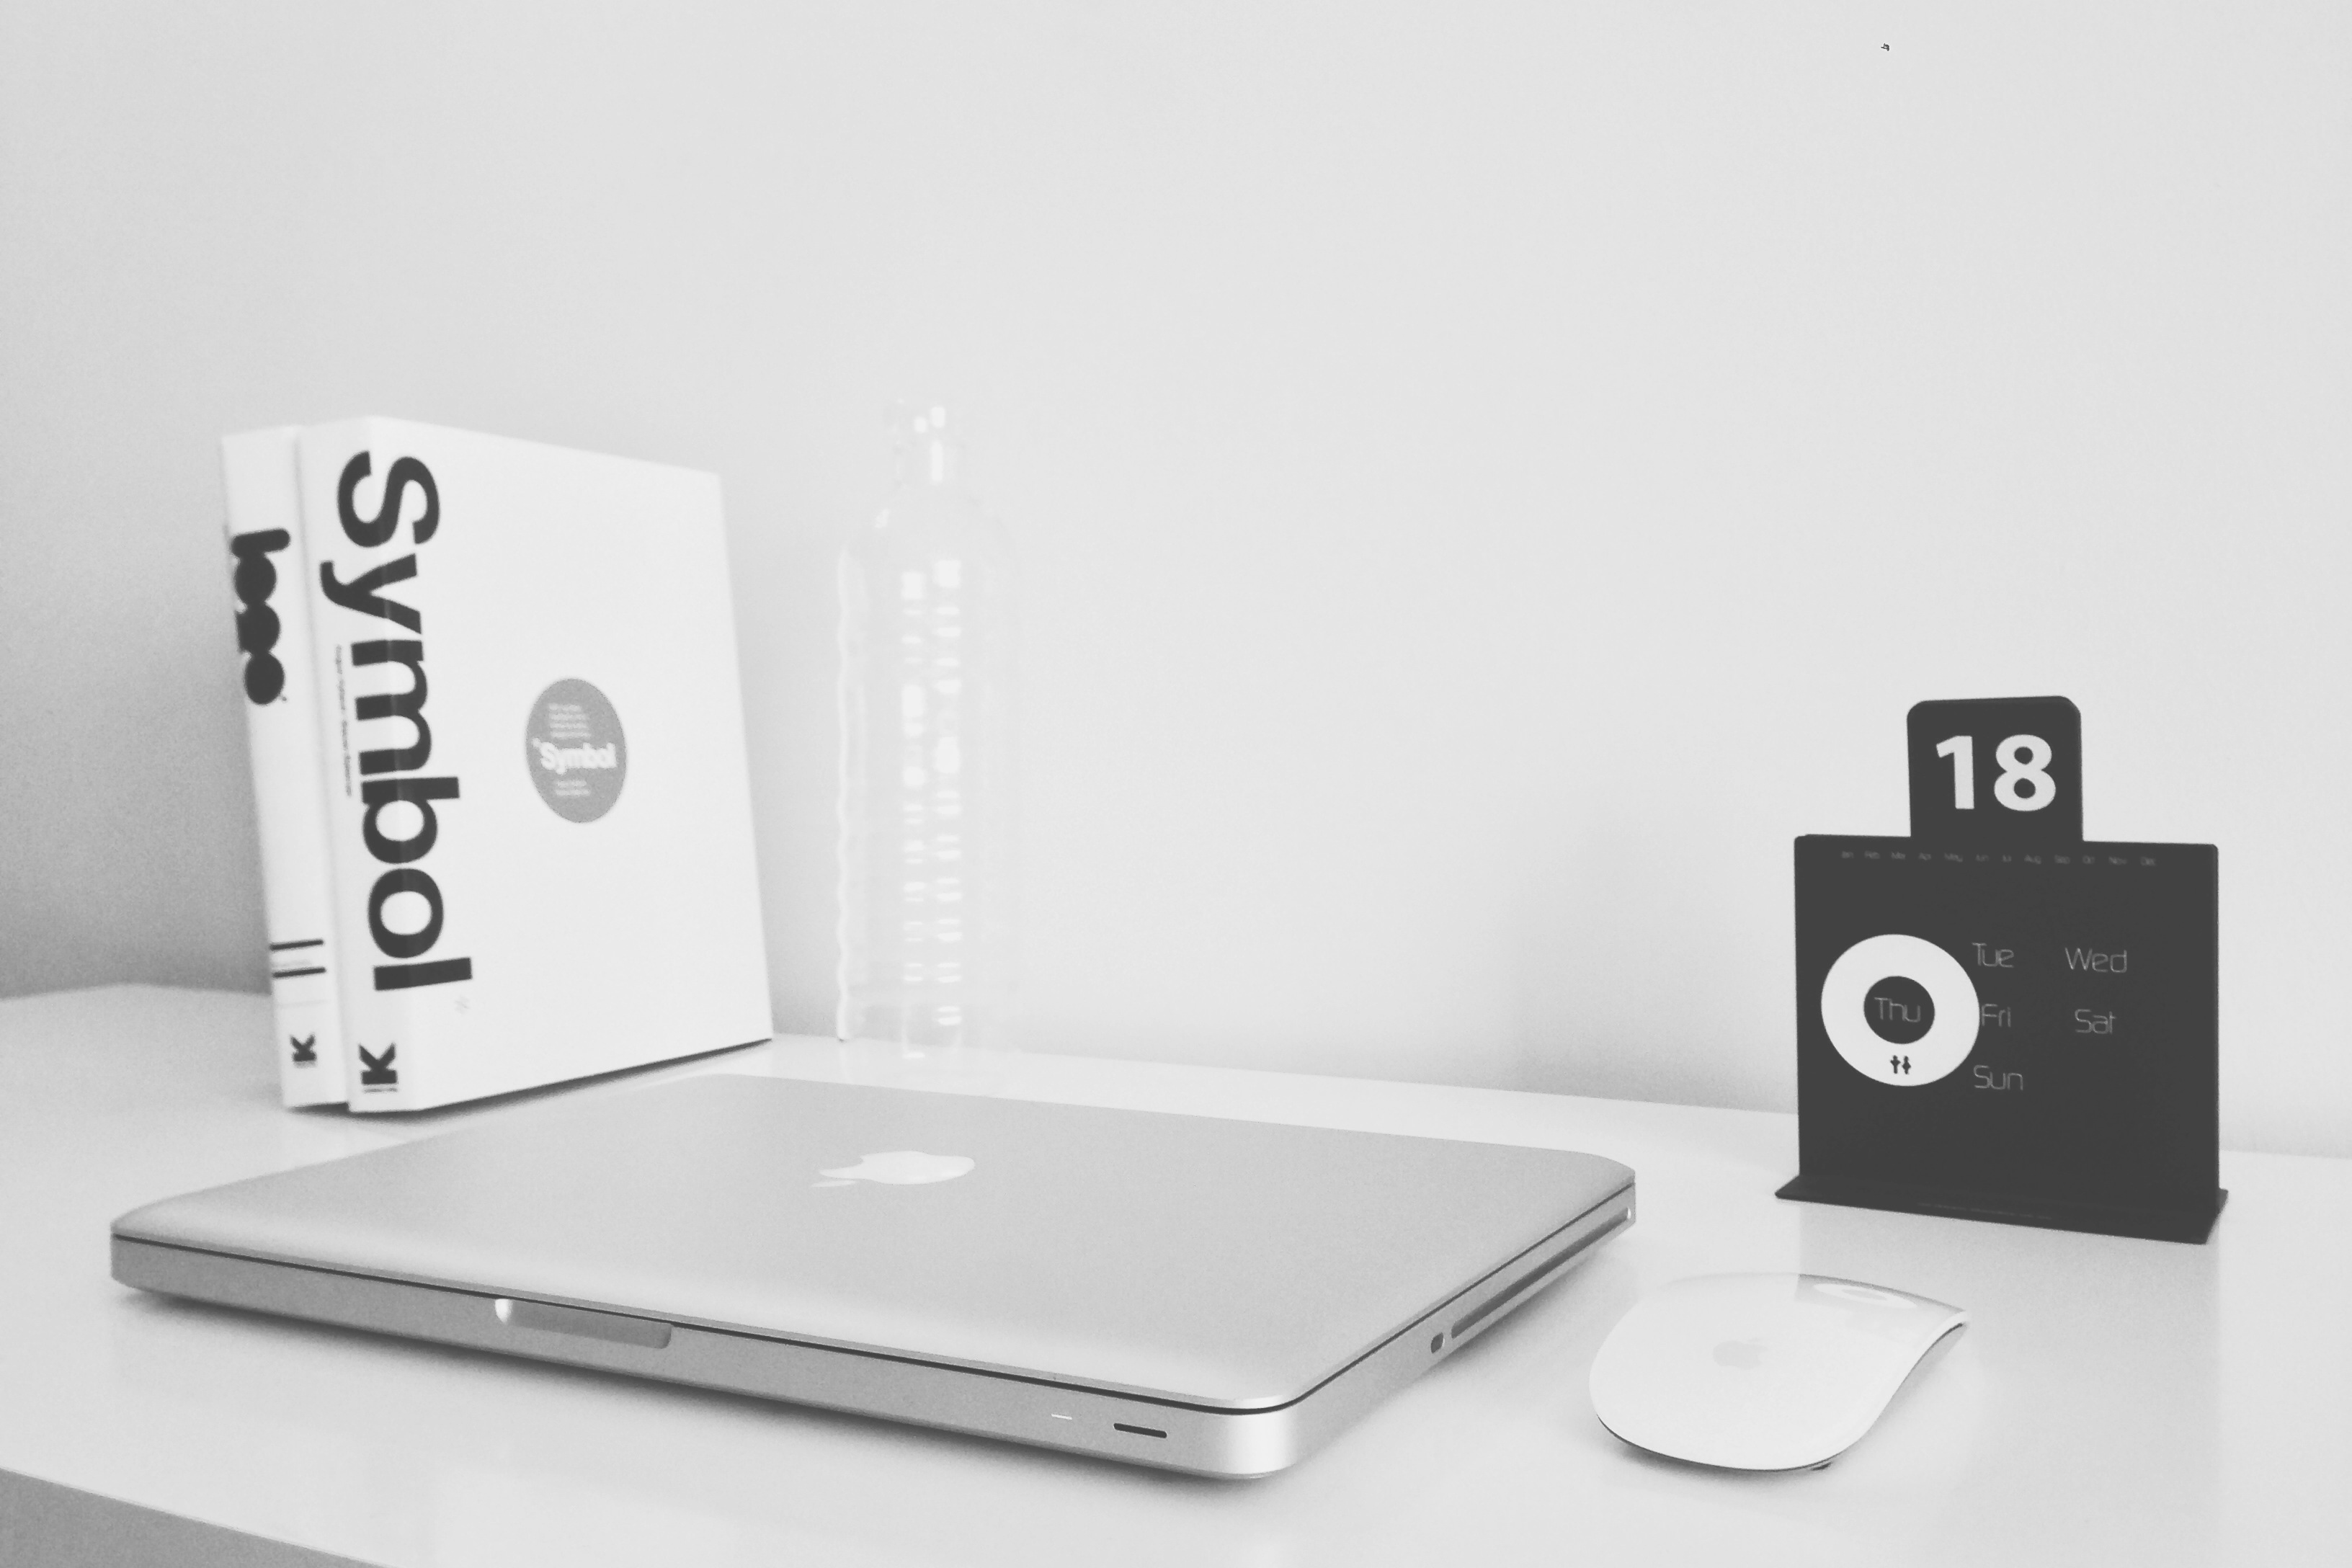
laptop, desk, apple, book, technology, office, shelf, room, brand, product, electronics, multimedia